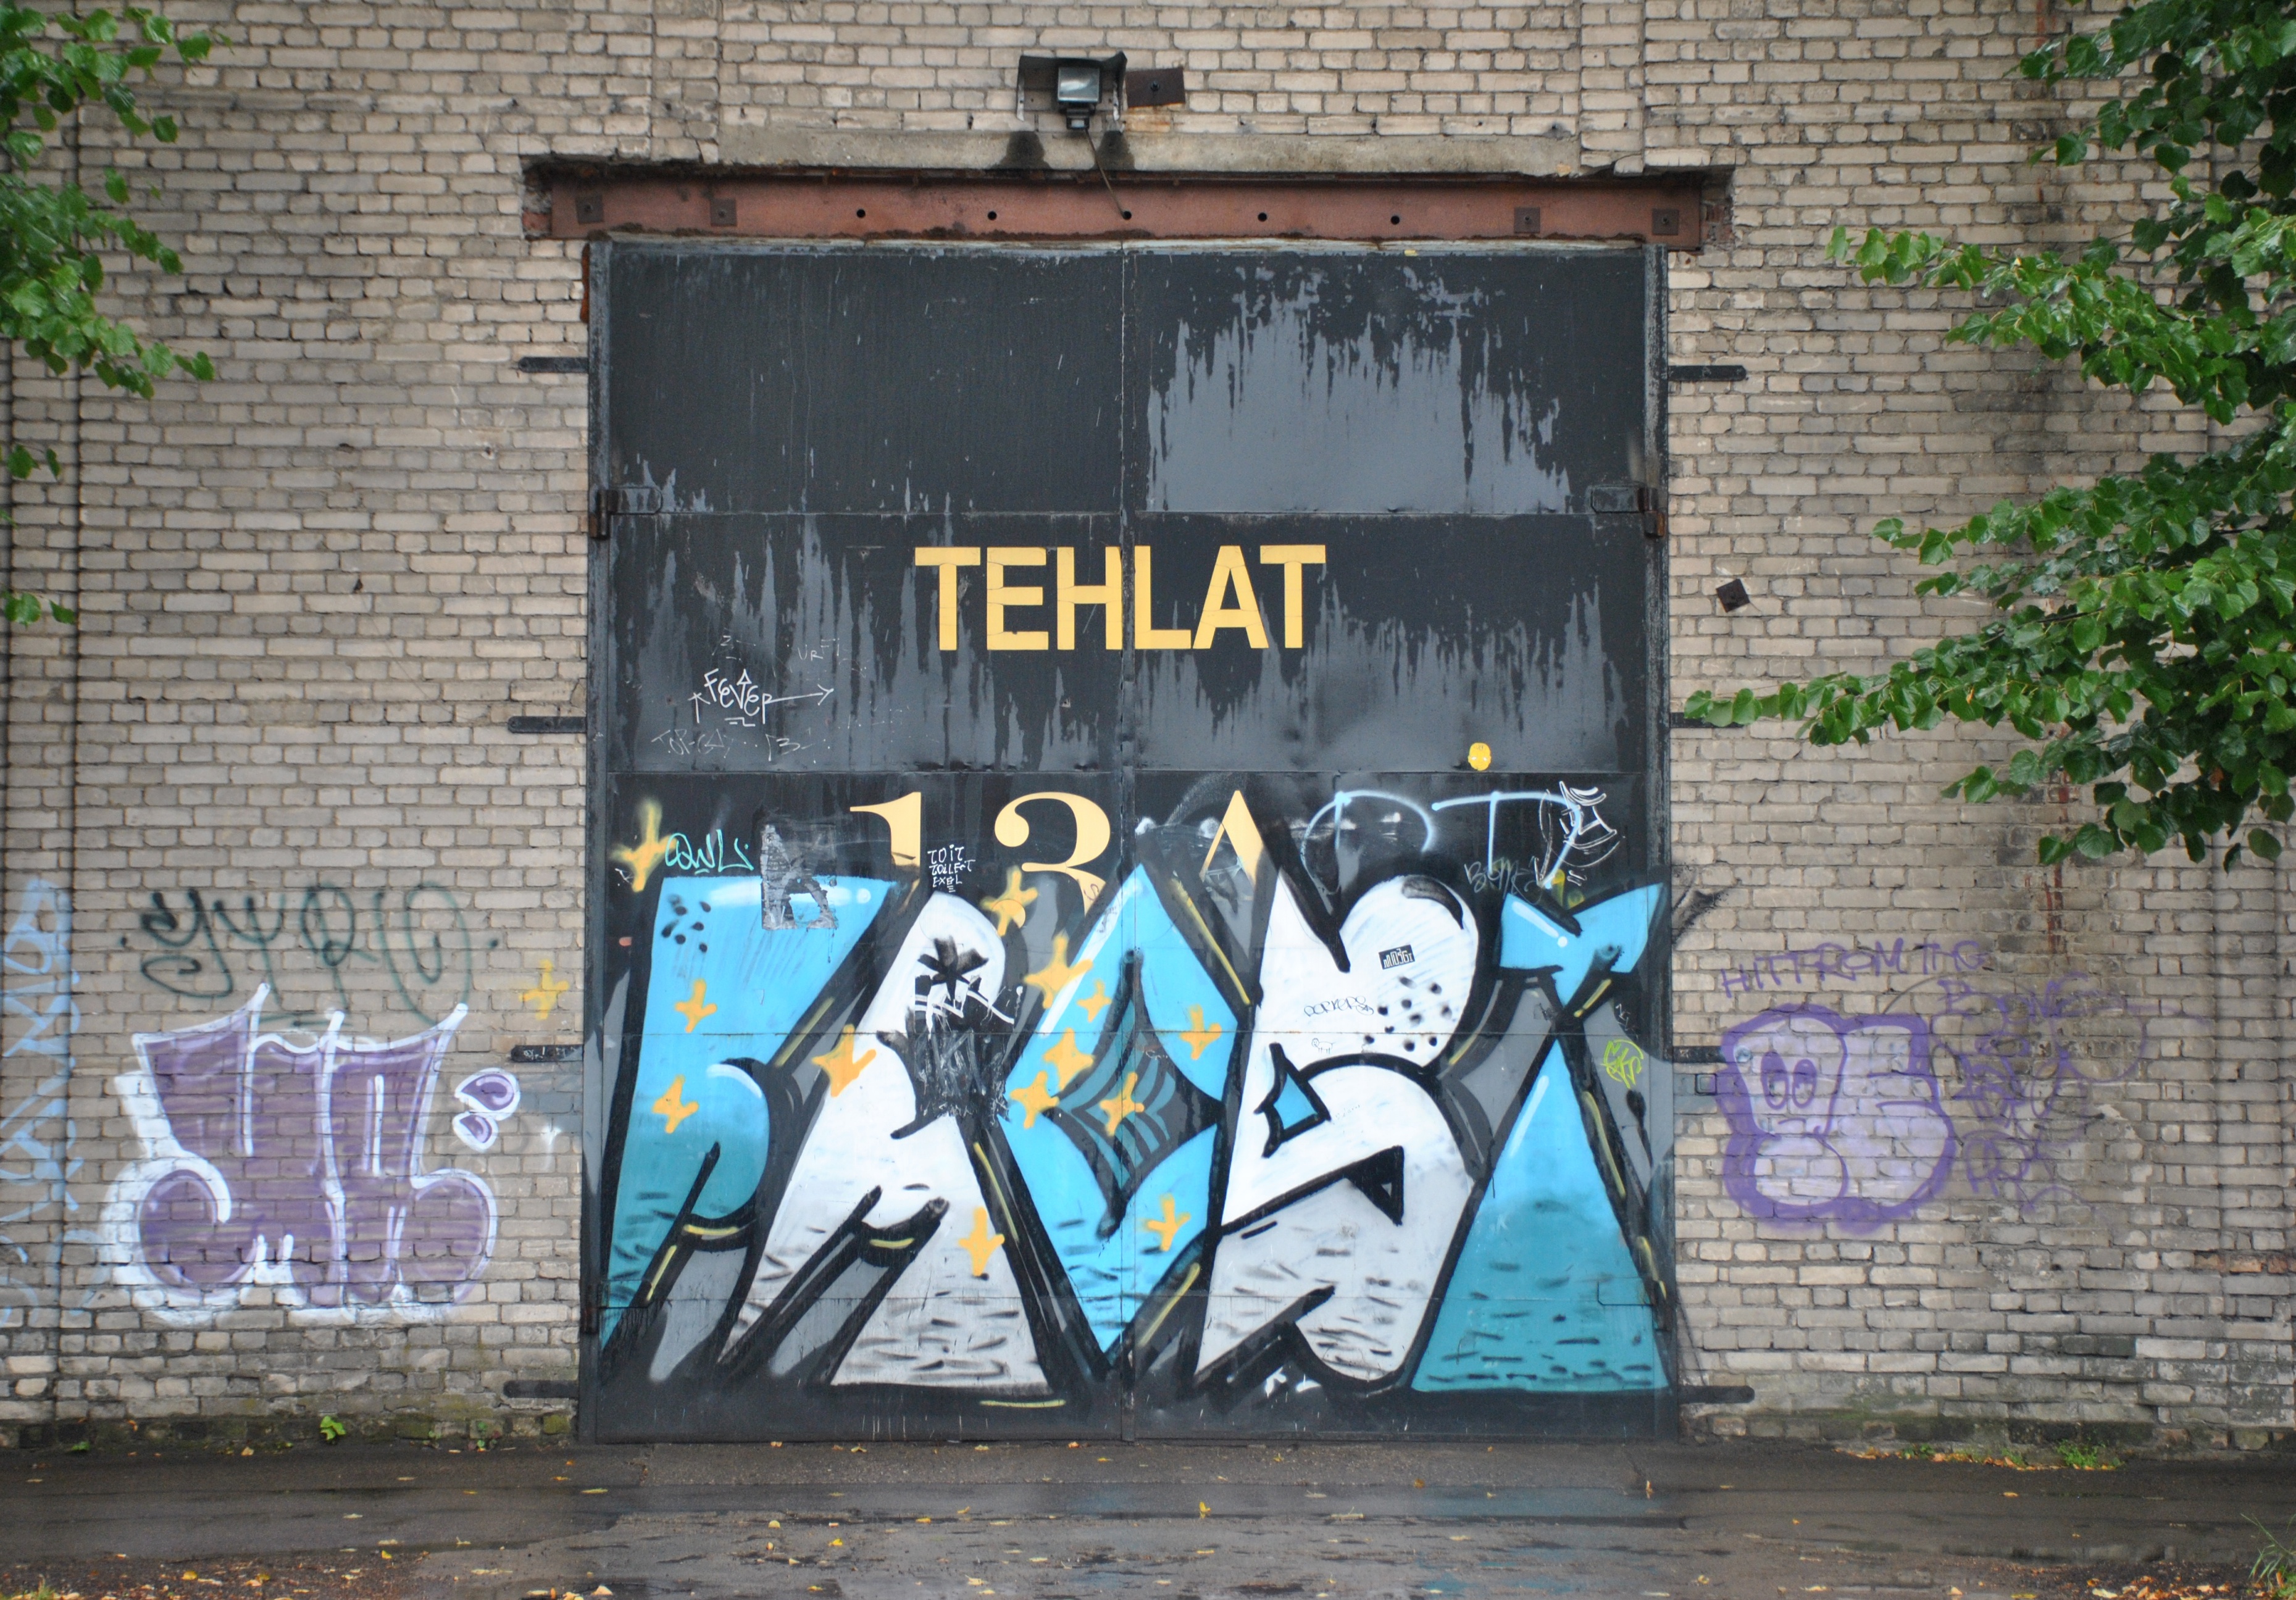
road, street, wall, graffiti, street art, art, mural, urban area